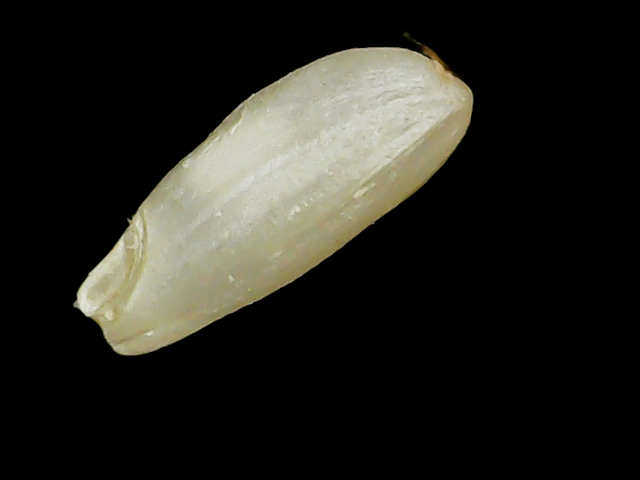
Rice variety: Binadhan23